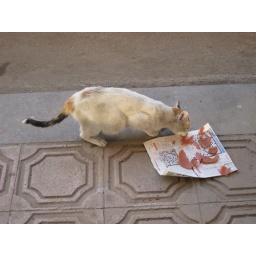
no longer sleeping and apparently pregnant (or tumorous) cat in Aswan